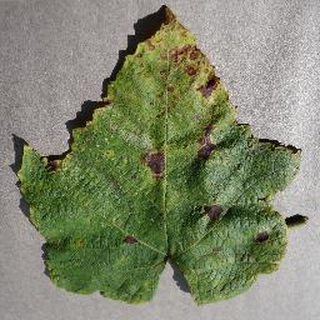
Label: grape_leaf_blight